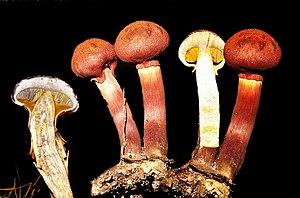
Boletellus emodensis, Bolet hirsute, Bolet chrysanthème (キクバナイグチ) Japon
Boletellus emodensis, de son nom scientifique japonais : キクバナイグチ ou Bolet chrysanthème, est une espèce de champignons du genre Boletellus dans la famille des Boletaceae. Ce curieux champignon en forme de bouton floral, décrit pour la première fois en 1851 par le mycologue américain Miles Joseph Berkeley, avant d'être transféré dans le genre Boletellus par Rolf Singer en 1942.